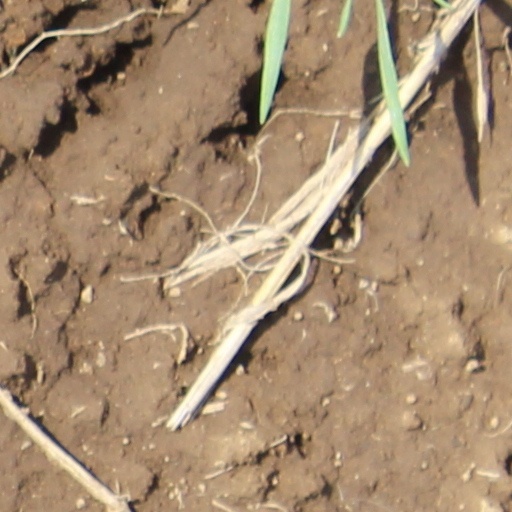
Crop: wheat